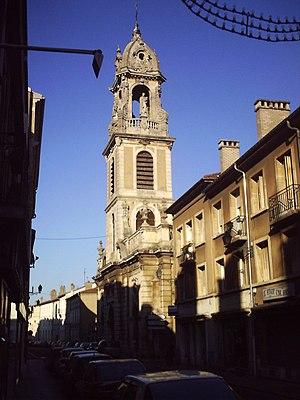
L'Esch est une rivière française du Grand Est qui coule dans les départements de la Meuse et de Meurthe-et-Moselle. C'est un affluent de la Moselle en rive gauche.